William Greene (aviator)

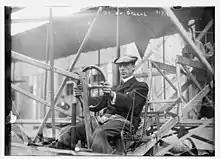

William Greene (May 2, 1874 – August 28, 1952) was an early aviation pioneer who was one of the first American pilots and airplane constructor. He developed a passion for flying at an early age and was an active member and treasurer of the Aeronautical Society of New York. In 1909 he designed, constructed and piloted a biplane at the Morris Park Raceway, Bronx, NY. He later formed an aircraft manufacturing company in Rochester, NY